Eobasileus

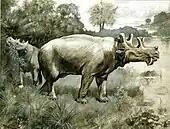
Life reconstruction by Charles R. Knight, 1896

With a skull about in length, and standing some tall at the shoulder, with a weight estimated to be around , "Eobasileus" was the largest uintathere. It looked much like the related "Uintatherium". Like "Uintatherium", it had three pairs of blunt horns on its skull, possibly covered with skin like the ossicones of a giraffe. The frontal pair may have been composed of keratin, like the horn(s) of a rhinoceros. "Eobasileus" also had a pair of tusks shielded by bony protrusions of the lower jaw.